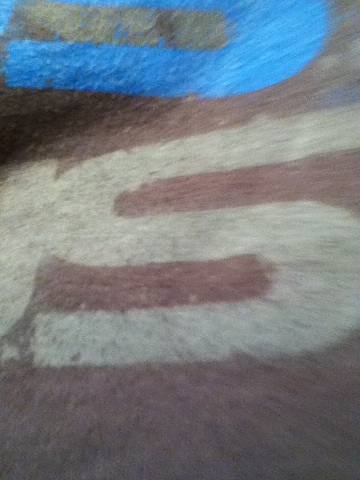Question: Is this a plain white t-shirt?
Answer: no